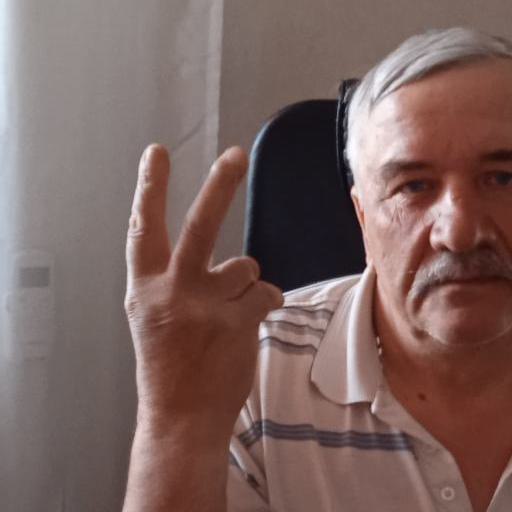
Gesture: peace_inverted